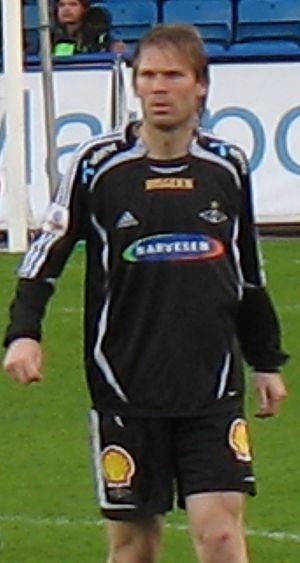
Bjørn Tore Kvarme
Bjørn Tore Kvarme er en norsk tidligere fodboldspiller.